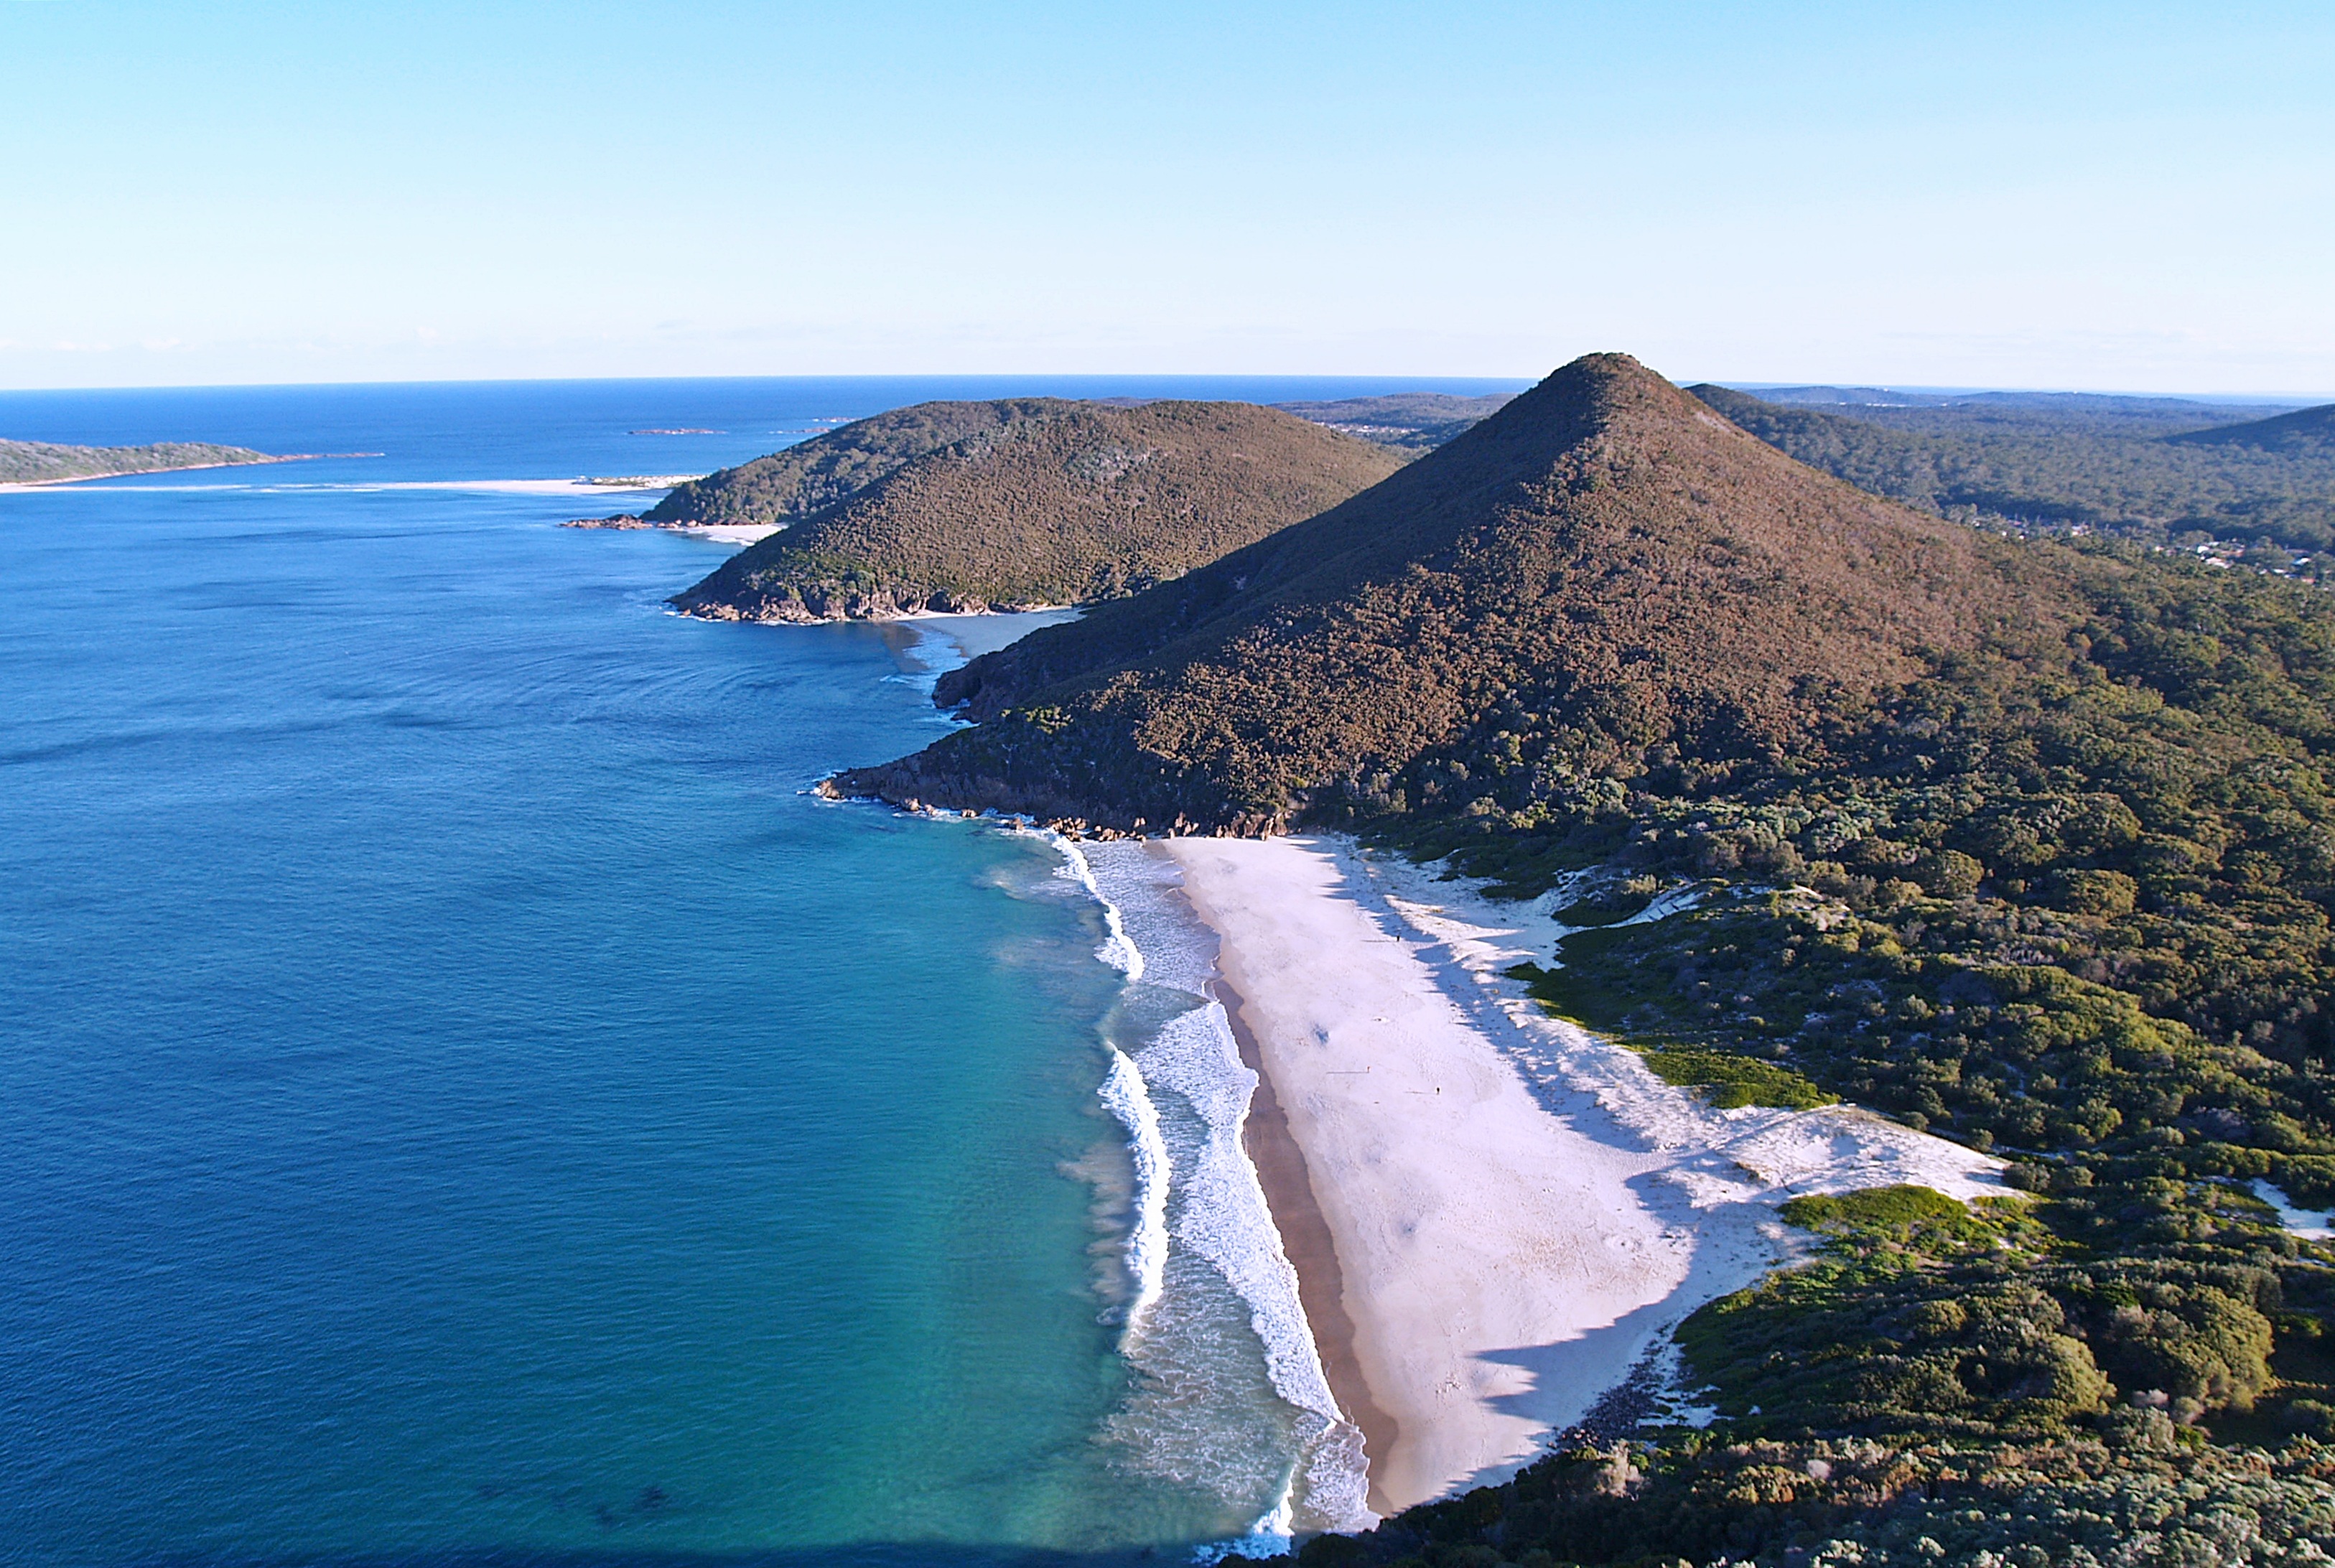
beach, landscape, sea, coast, water, nature, forest, outdoor, sand, rock, ocean, horizon, mountain, sky, sun, white, sunlight, shore, wave, view, peak, vacation, coastline, cliff, lookout, idyllic, cove, green, high, paradise, scenic, peaceful, natural, seascape, scenery, peace, holiday, bay, blue, empty, tourism, lifestyle, terrain, body of water, deserted, sunny, beauty, day, cape, destination, pointed, islet, landform, unspoiled, geographical feature